Shimbun Akahata

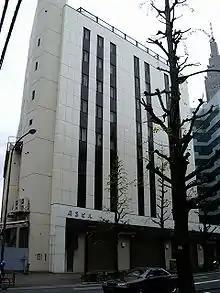
Shimbun Akahata headquarters in Sendagaya, Tokyo.

"Akahata" has journalists based in the capitals of ten countries around the globe. They are Beijing, Berlin, Cairo, Hanoi, London, Mexico City, Moscow, New Delhi, Paris, and Washington, D.C. "Japan Press Weekly" is the newspaper's English edition.